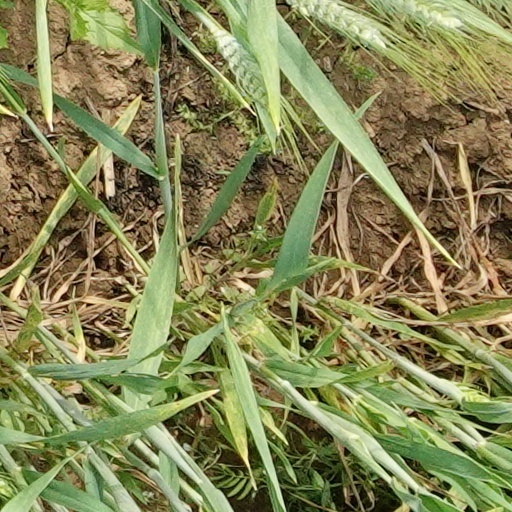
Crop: wheat